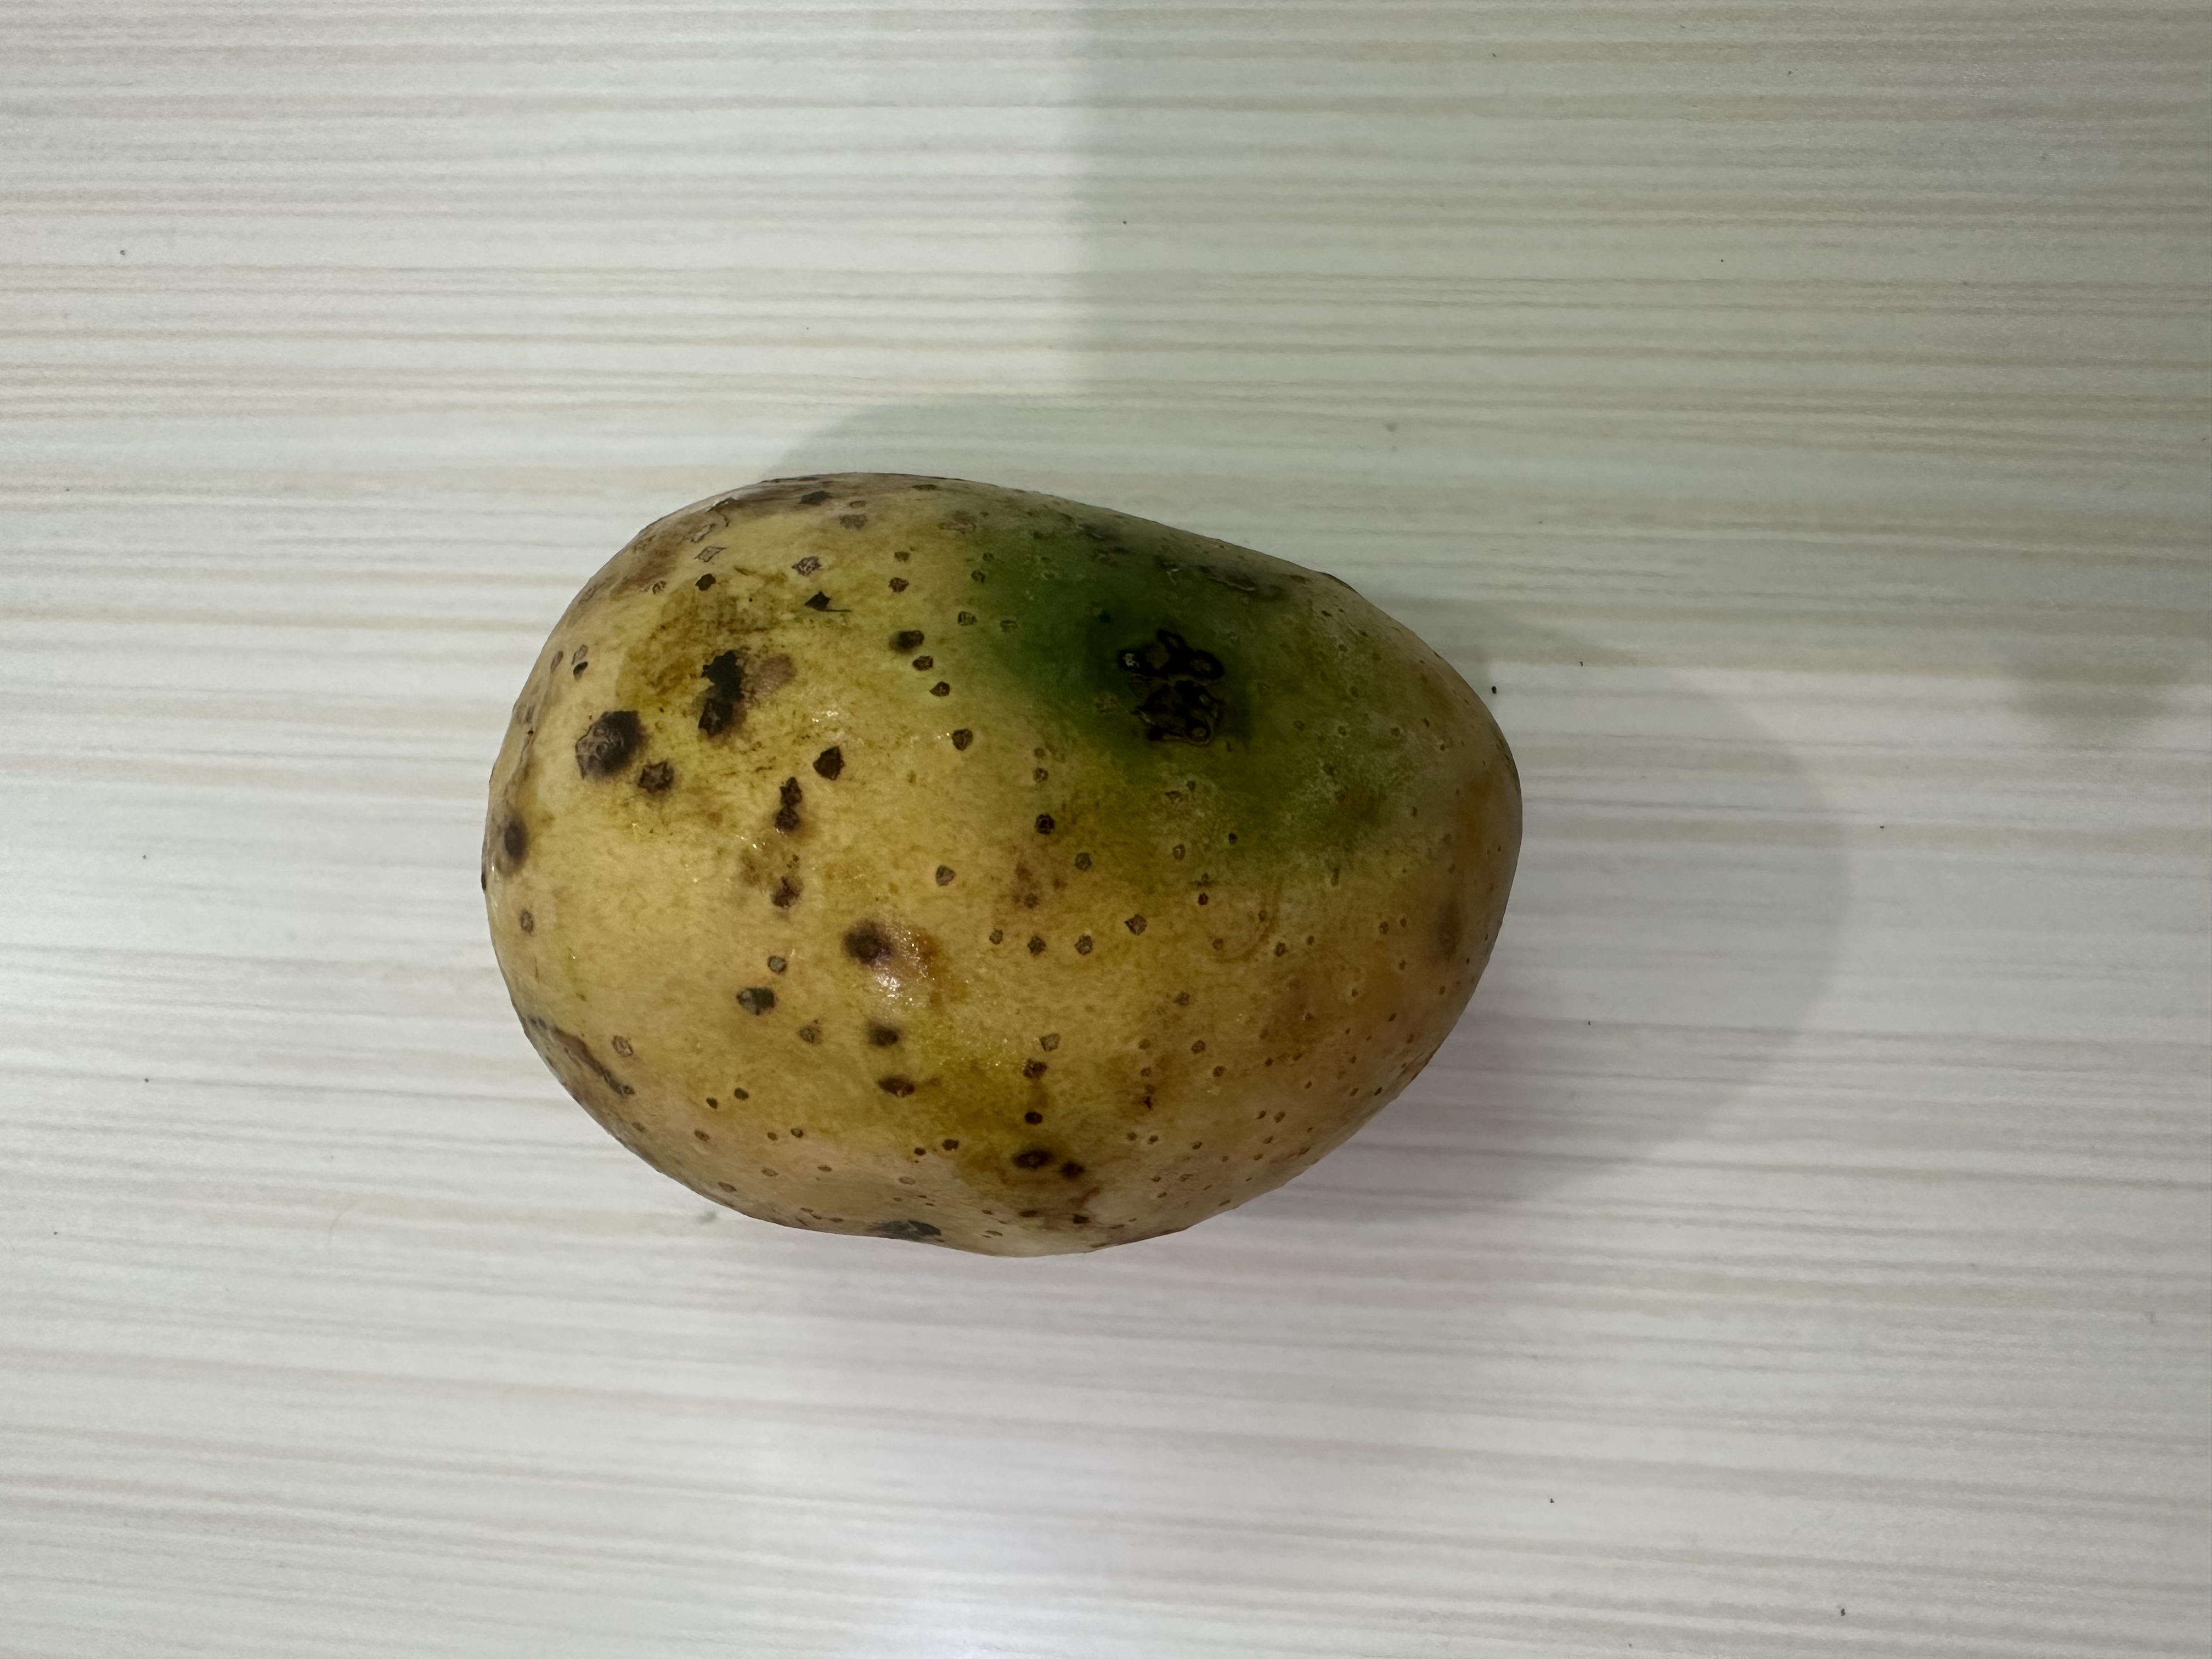
Mango variety: Langra